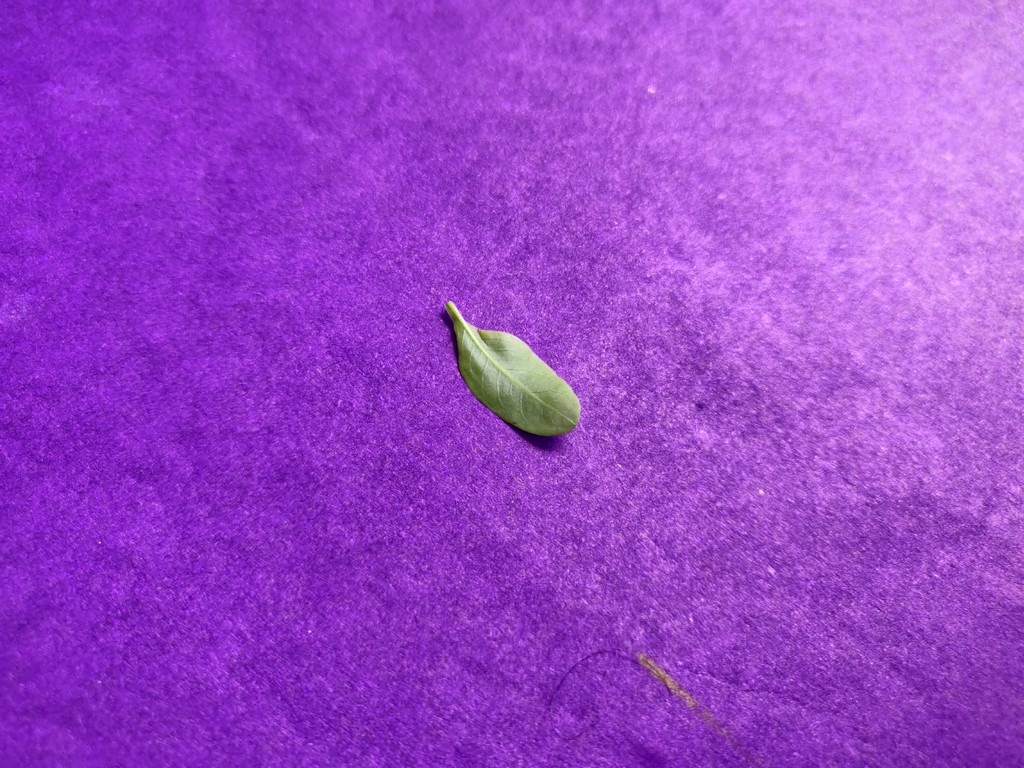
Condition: Healthy
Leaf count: single
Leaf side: back